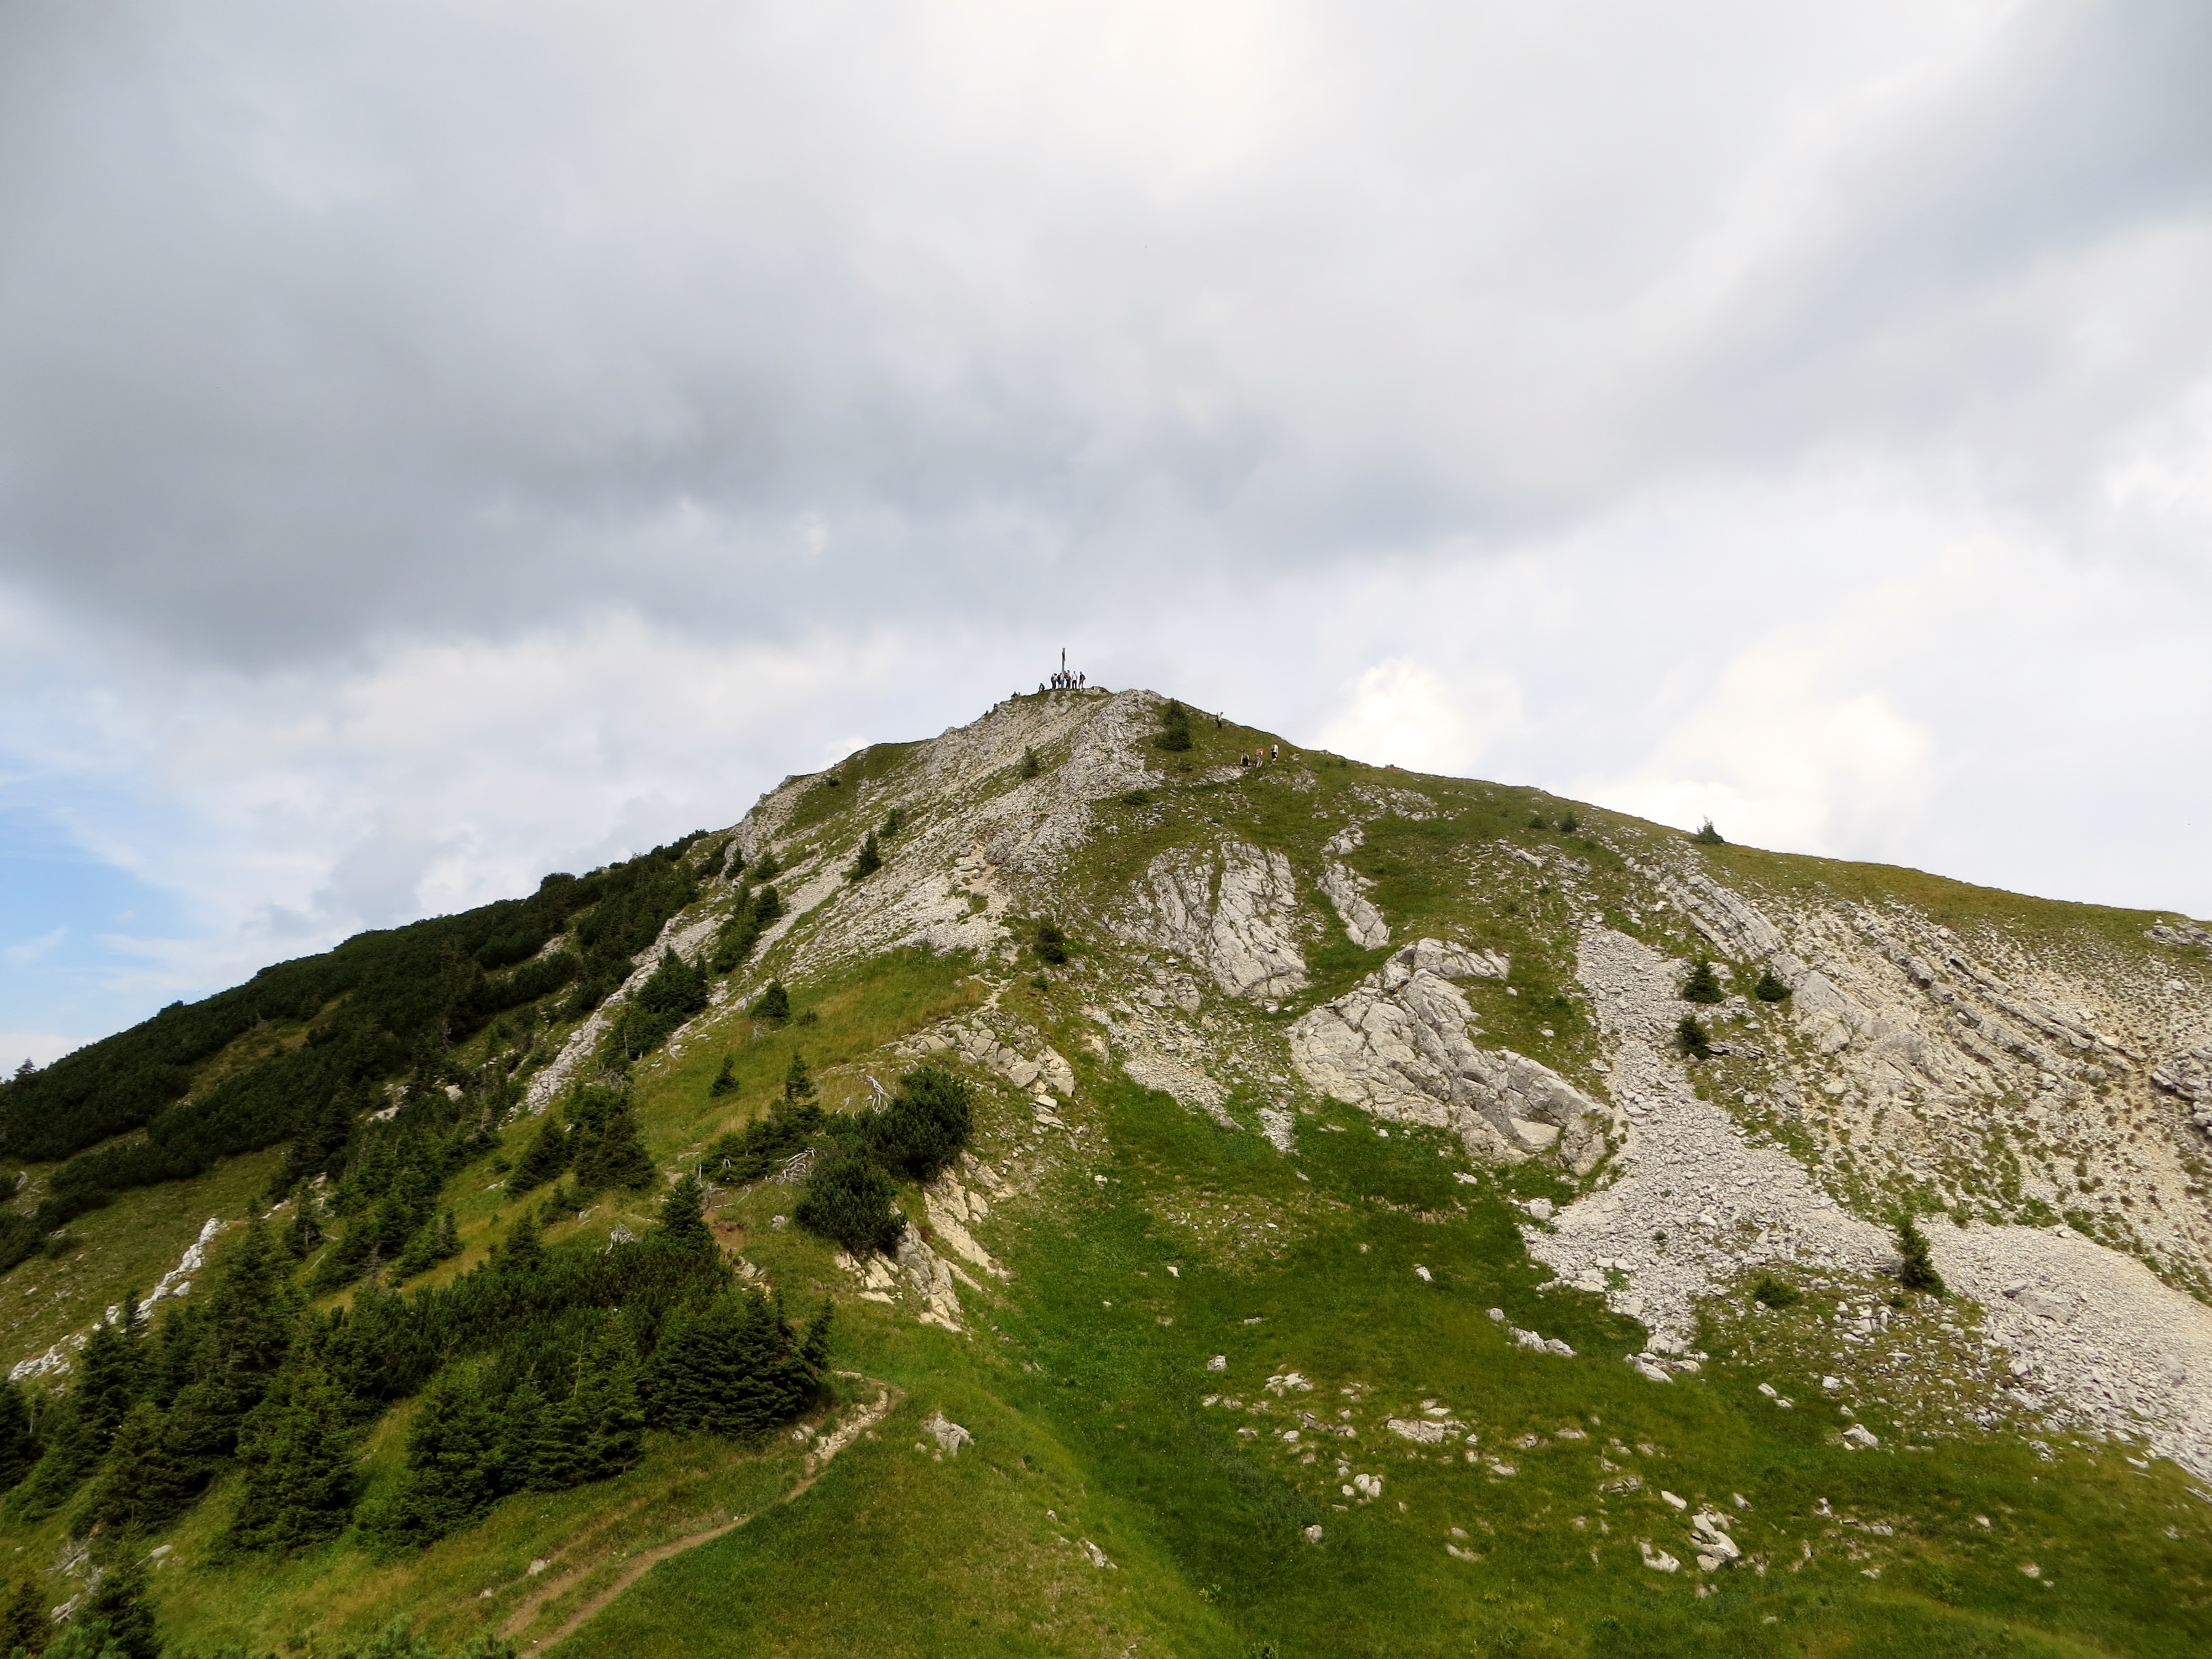
landscape, nature, grass, mountain, cloud, sky, meadow, hill, mountain range, cliff, highland, terrain, ridge, summit, alps, grassland, plateau, fell, loch, landform, mountain pass, geographical feature, mountainous landforms, ammergau mountains, translucent mountaintop